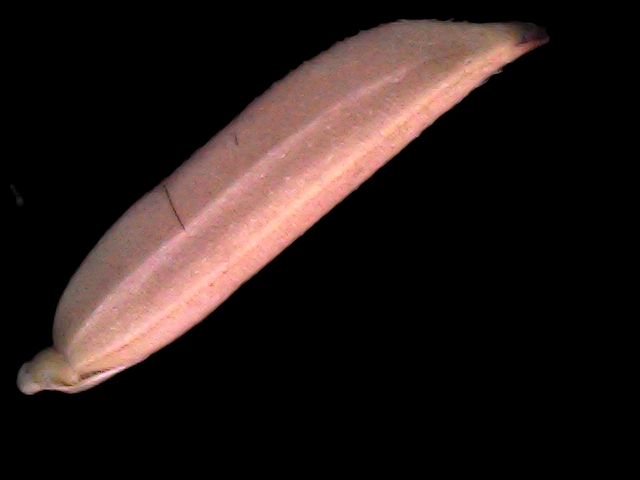
Rice variety: BD70